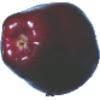
Label: red_delicious_apple